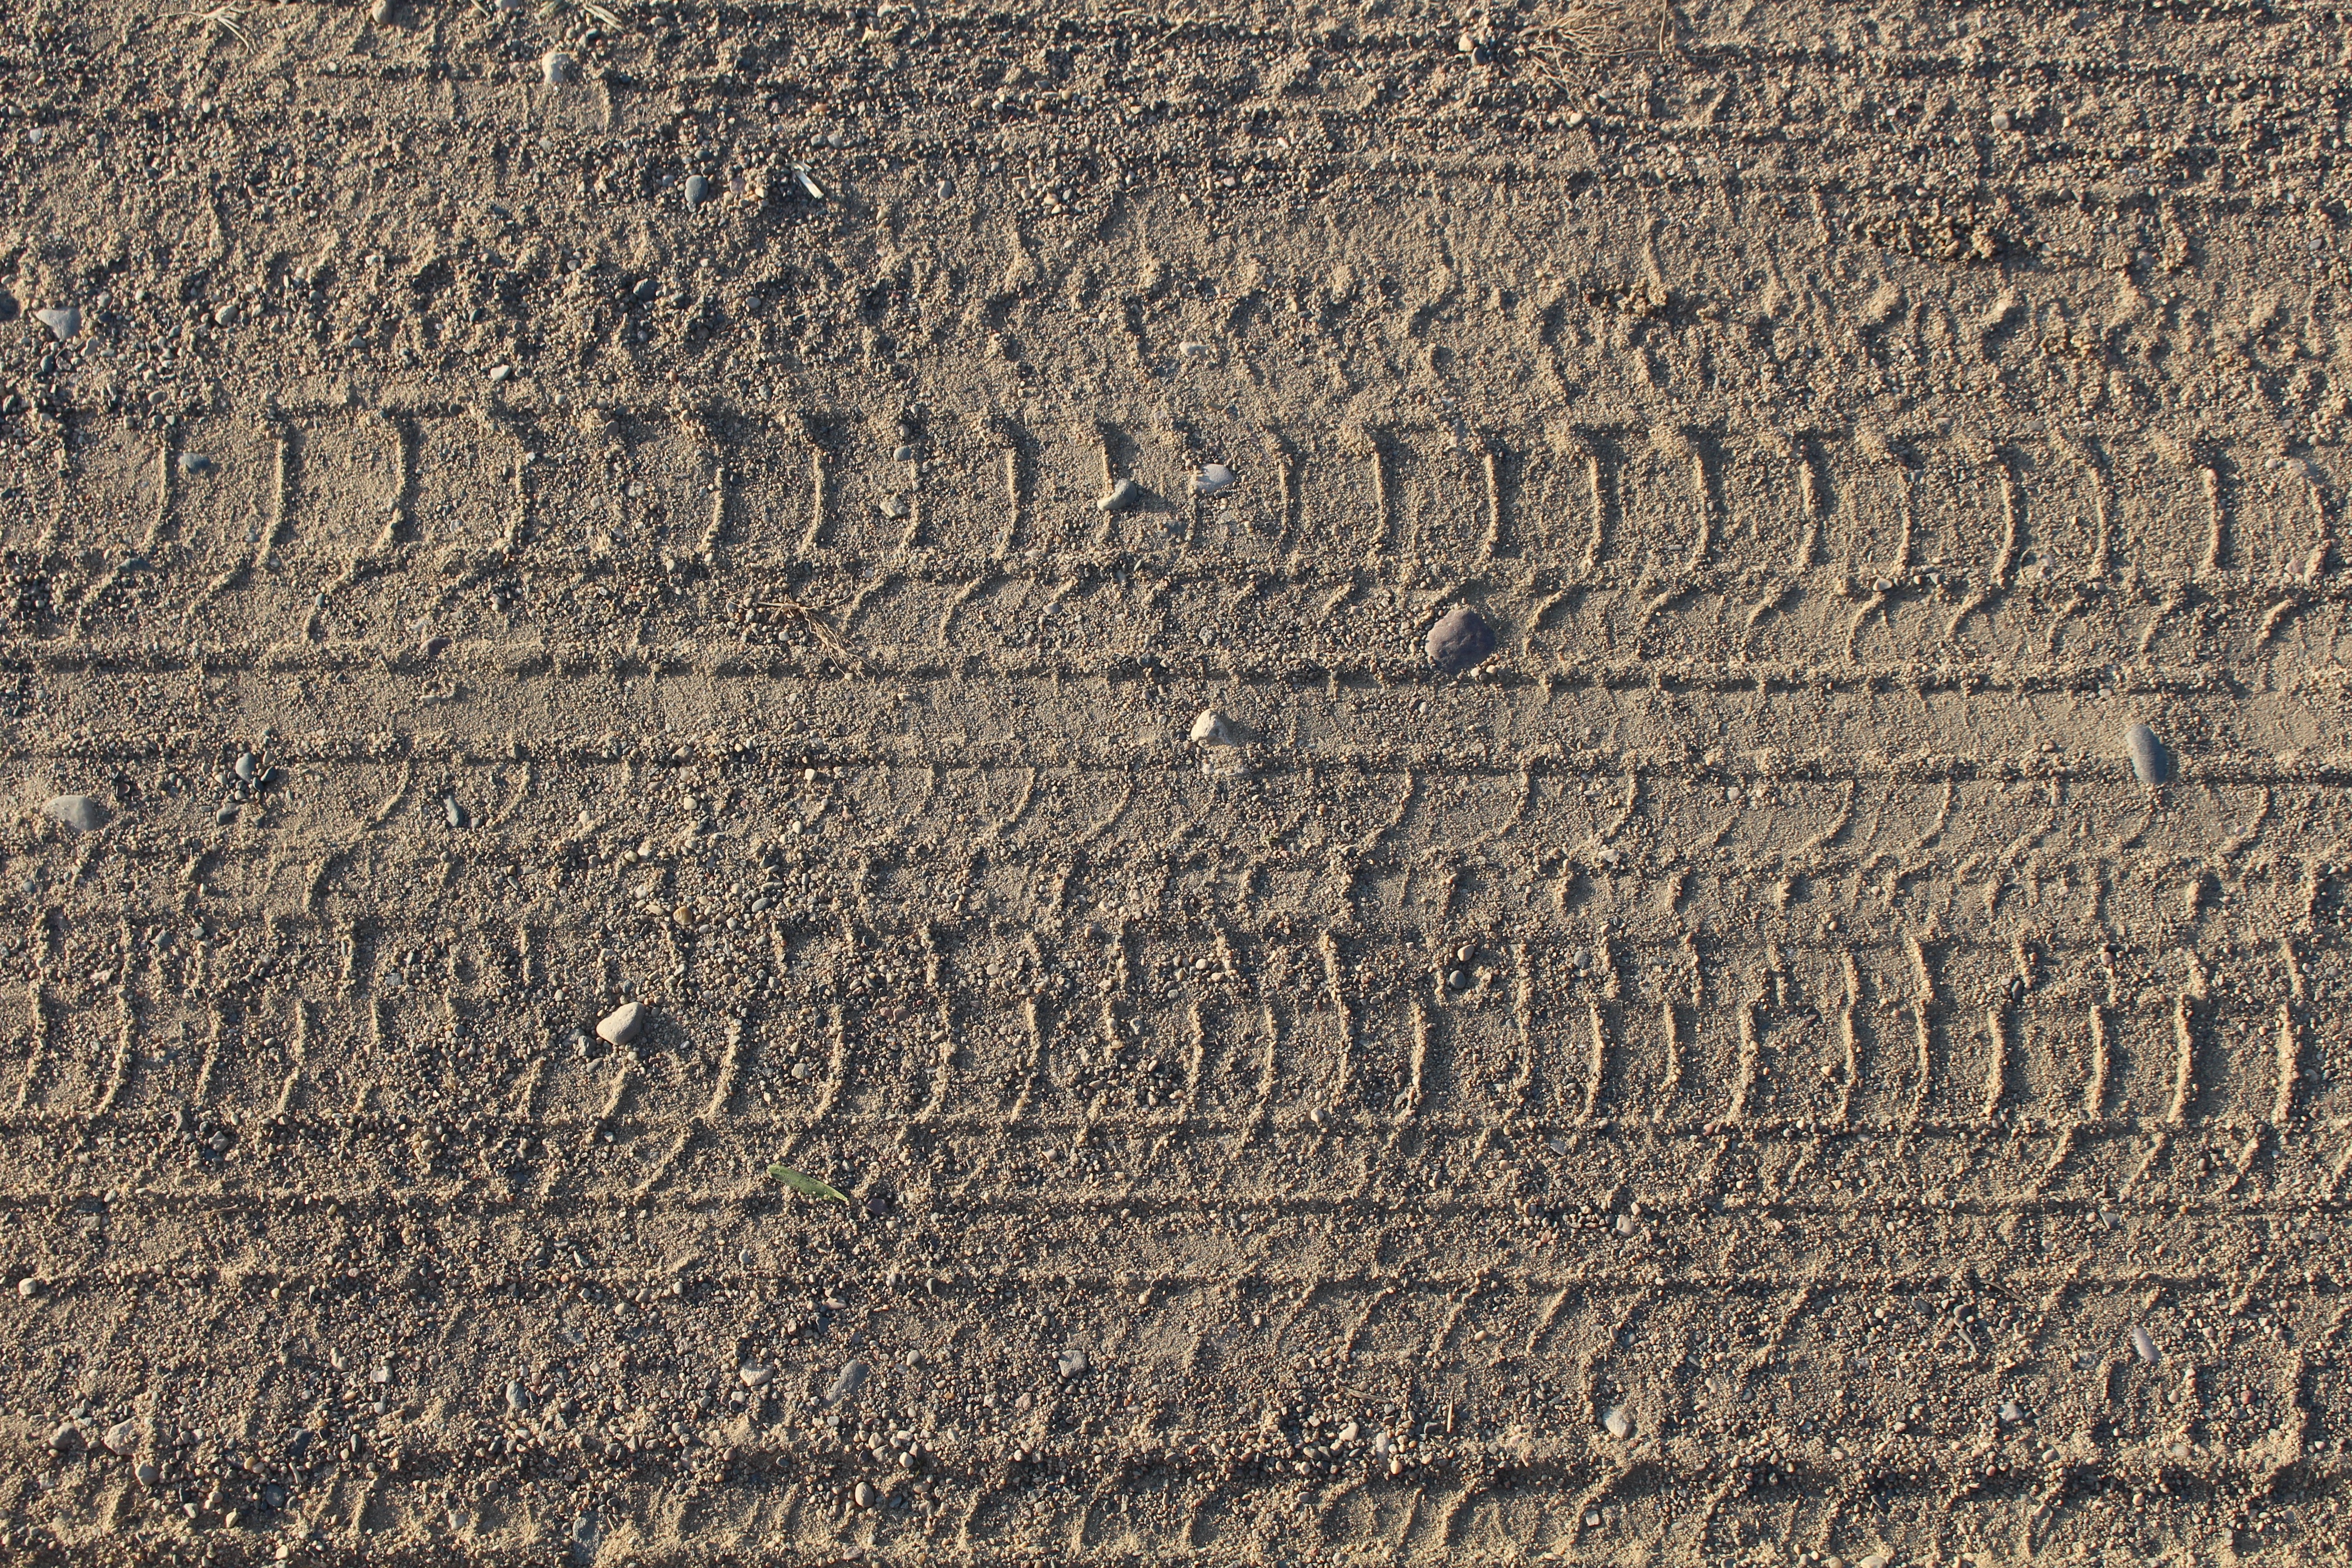
sand, rock, wood, track, road, texture, wall, rural, print, dirt, soil, brick, tire, tyre, geology, gravel, tread, flooring, road surface, ancient history, grass family